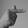
ASL letter: T